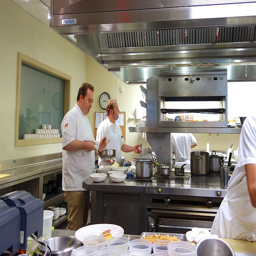
A group of chefs are working in a large kitchen.
two cooks and two other workers in a commercial kitchen
Several men are standing and cooking in a large kitchen.
Some chefs in a very big kitchen in action.
A large commercial kitchen housing multiple chefs cooking.